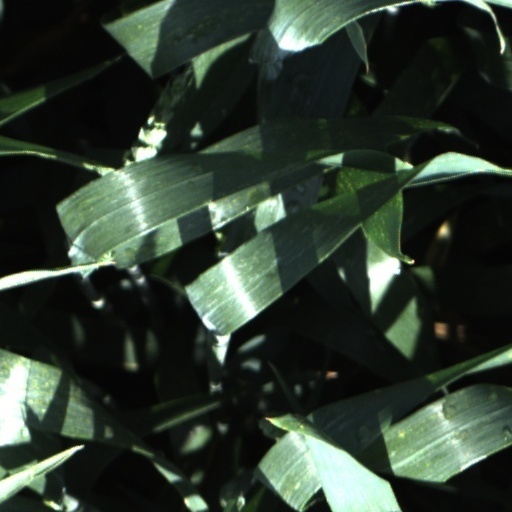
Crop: wheat